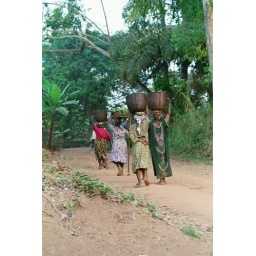
Heading home from the market in front of my house in Nsani.